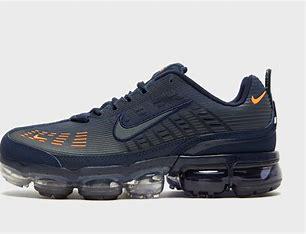
Brand: Nike
Model: Air Vapormax 2023 Flyknit